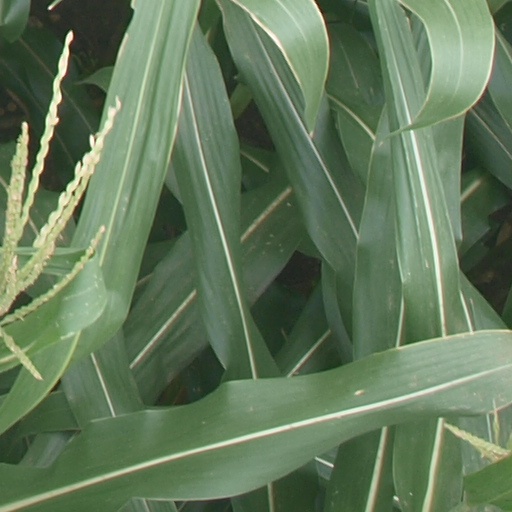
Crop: maize; corn